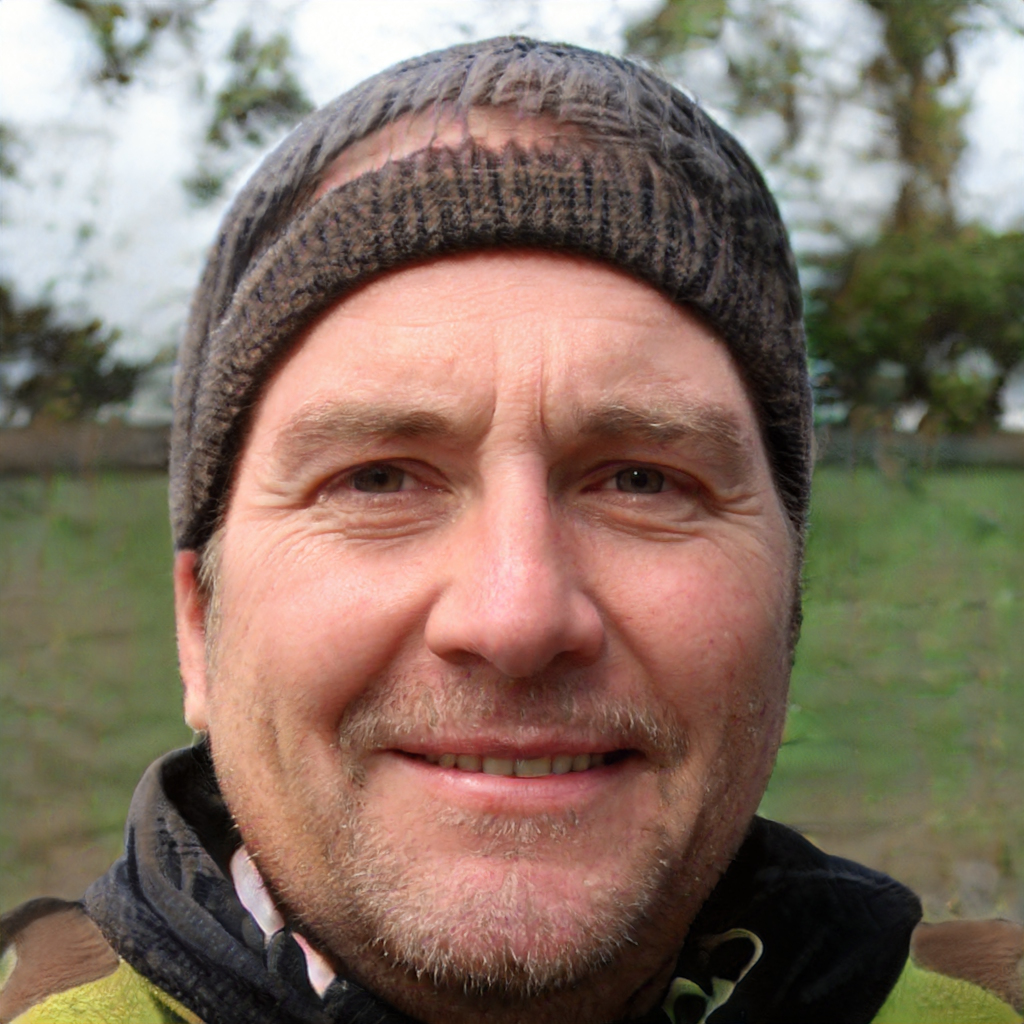
Label: Colored